Roxbee Cox, Baron Kings Norton

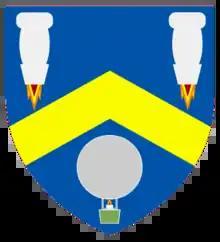

Harold Roxbee Cox, Baron Kings Norton (6 June 1902 – 21 December 1997) was a British aeronautical engineer. He was notable for his contributions to British industry, particularly aeronautical engineering, and for his part in the establishment of Cranfield University.